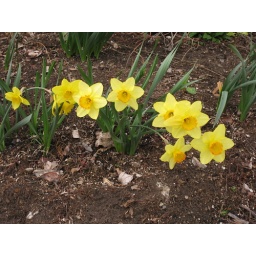
walking in the garden near Les's house in Michigan